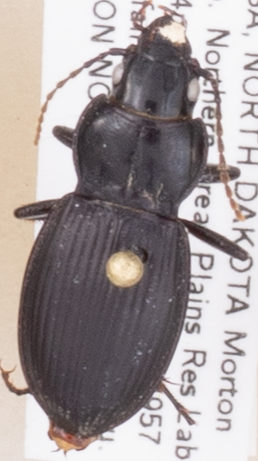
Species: Cyclotrachelus torvus
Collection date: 2019-05-28
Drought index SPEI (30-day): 1.052
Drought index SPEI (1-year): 1.526
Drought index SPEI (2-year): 0.71